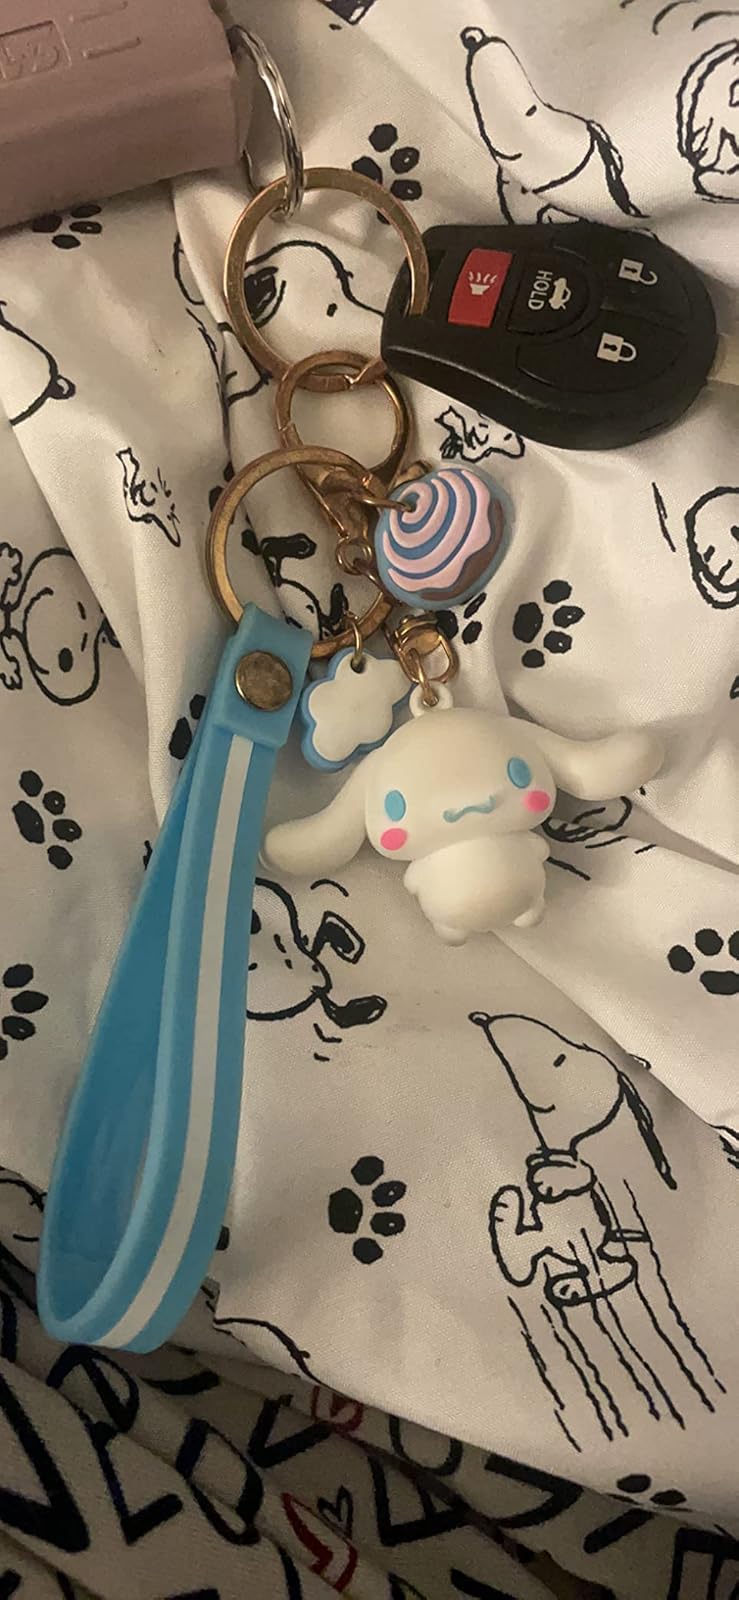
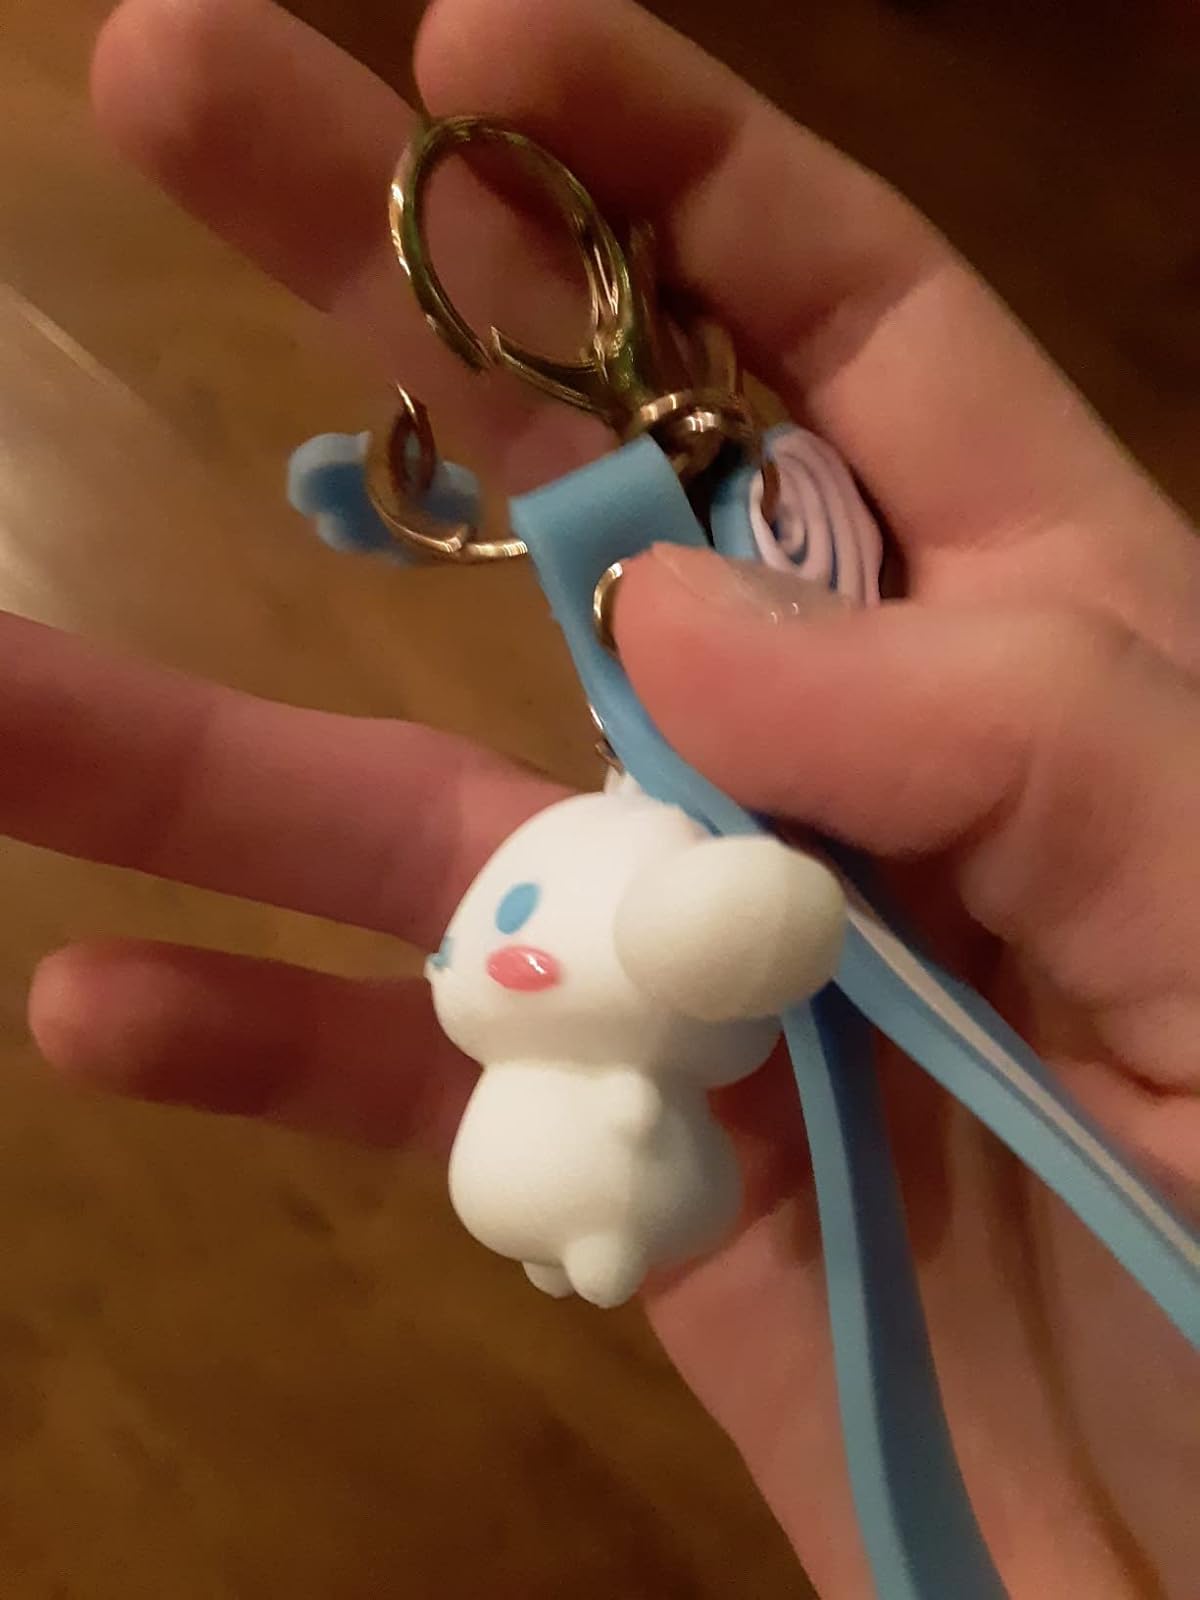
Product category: accessories_keychain
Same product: yes